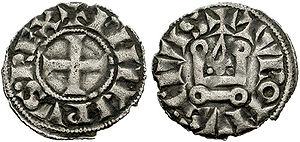
Filip 2. August af Frankrig / Konflikt med England, Flandern og Det Tysk-Romerske Rige / Alliancer imod Filip, 1208-1213
Denier tournois mønter fra Filip 2.'s tid
"Filip 2., kendt som Filip Augustus, var konge af Frankrig fra 1180 til 1223. Hans forgængere havde været kendt som frankernes konger, men fra 1190 og frem blev Filip den første franske monark, der stilede sig selv som ""Konge af Frankrig"". Sønnen af Kong Ludvig 7. og hans tredje hustru, Adéle af Champagne, havde han oprindeligt tilnavnet Dieudonné, fordi han var den første søn og født sent i sin fars liv. Filip fik tilnavnet ""August"" af krønikeskriveren Rigord for at have udvidet kronens landbesiddelser i Frankrig så bemærkelsesværdigt.